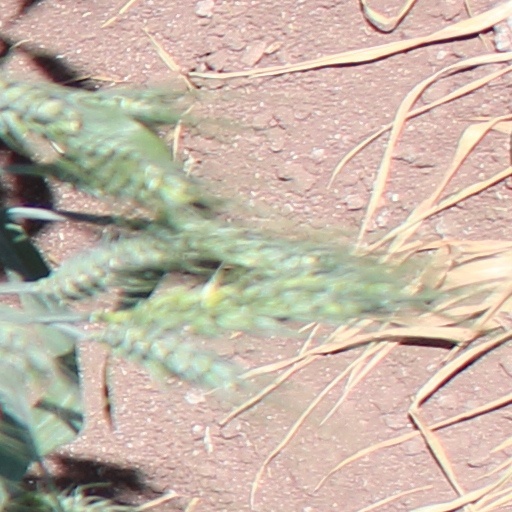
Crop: wheat